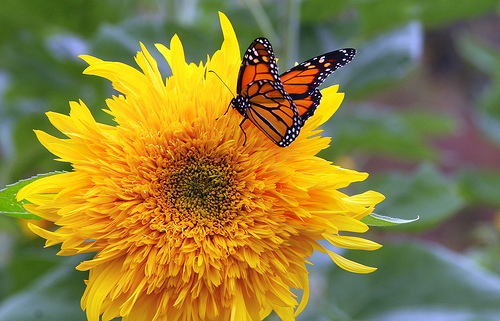
Flower: sunflower